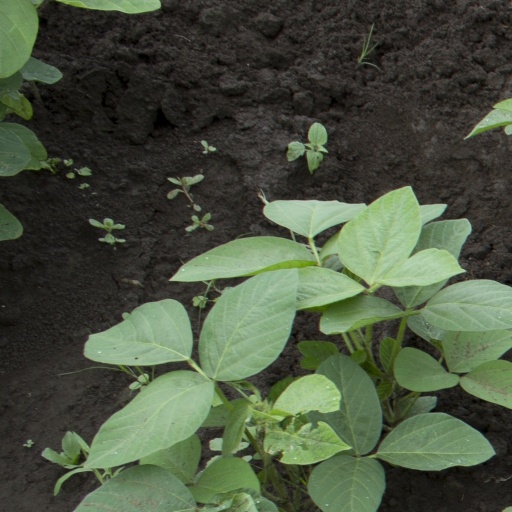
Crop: soybean